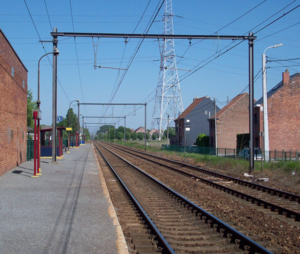
La gare de Malderen est une gare ferroviaire belge de la ligne 53, de Schellebelle à Louvain, située à Malderen sur le territoire de la commune de Londerzeel, dans la province du Brabant flamand en région flamande.